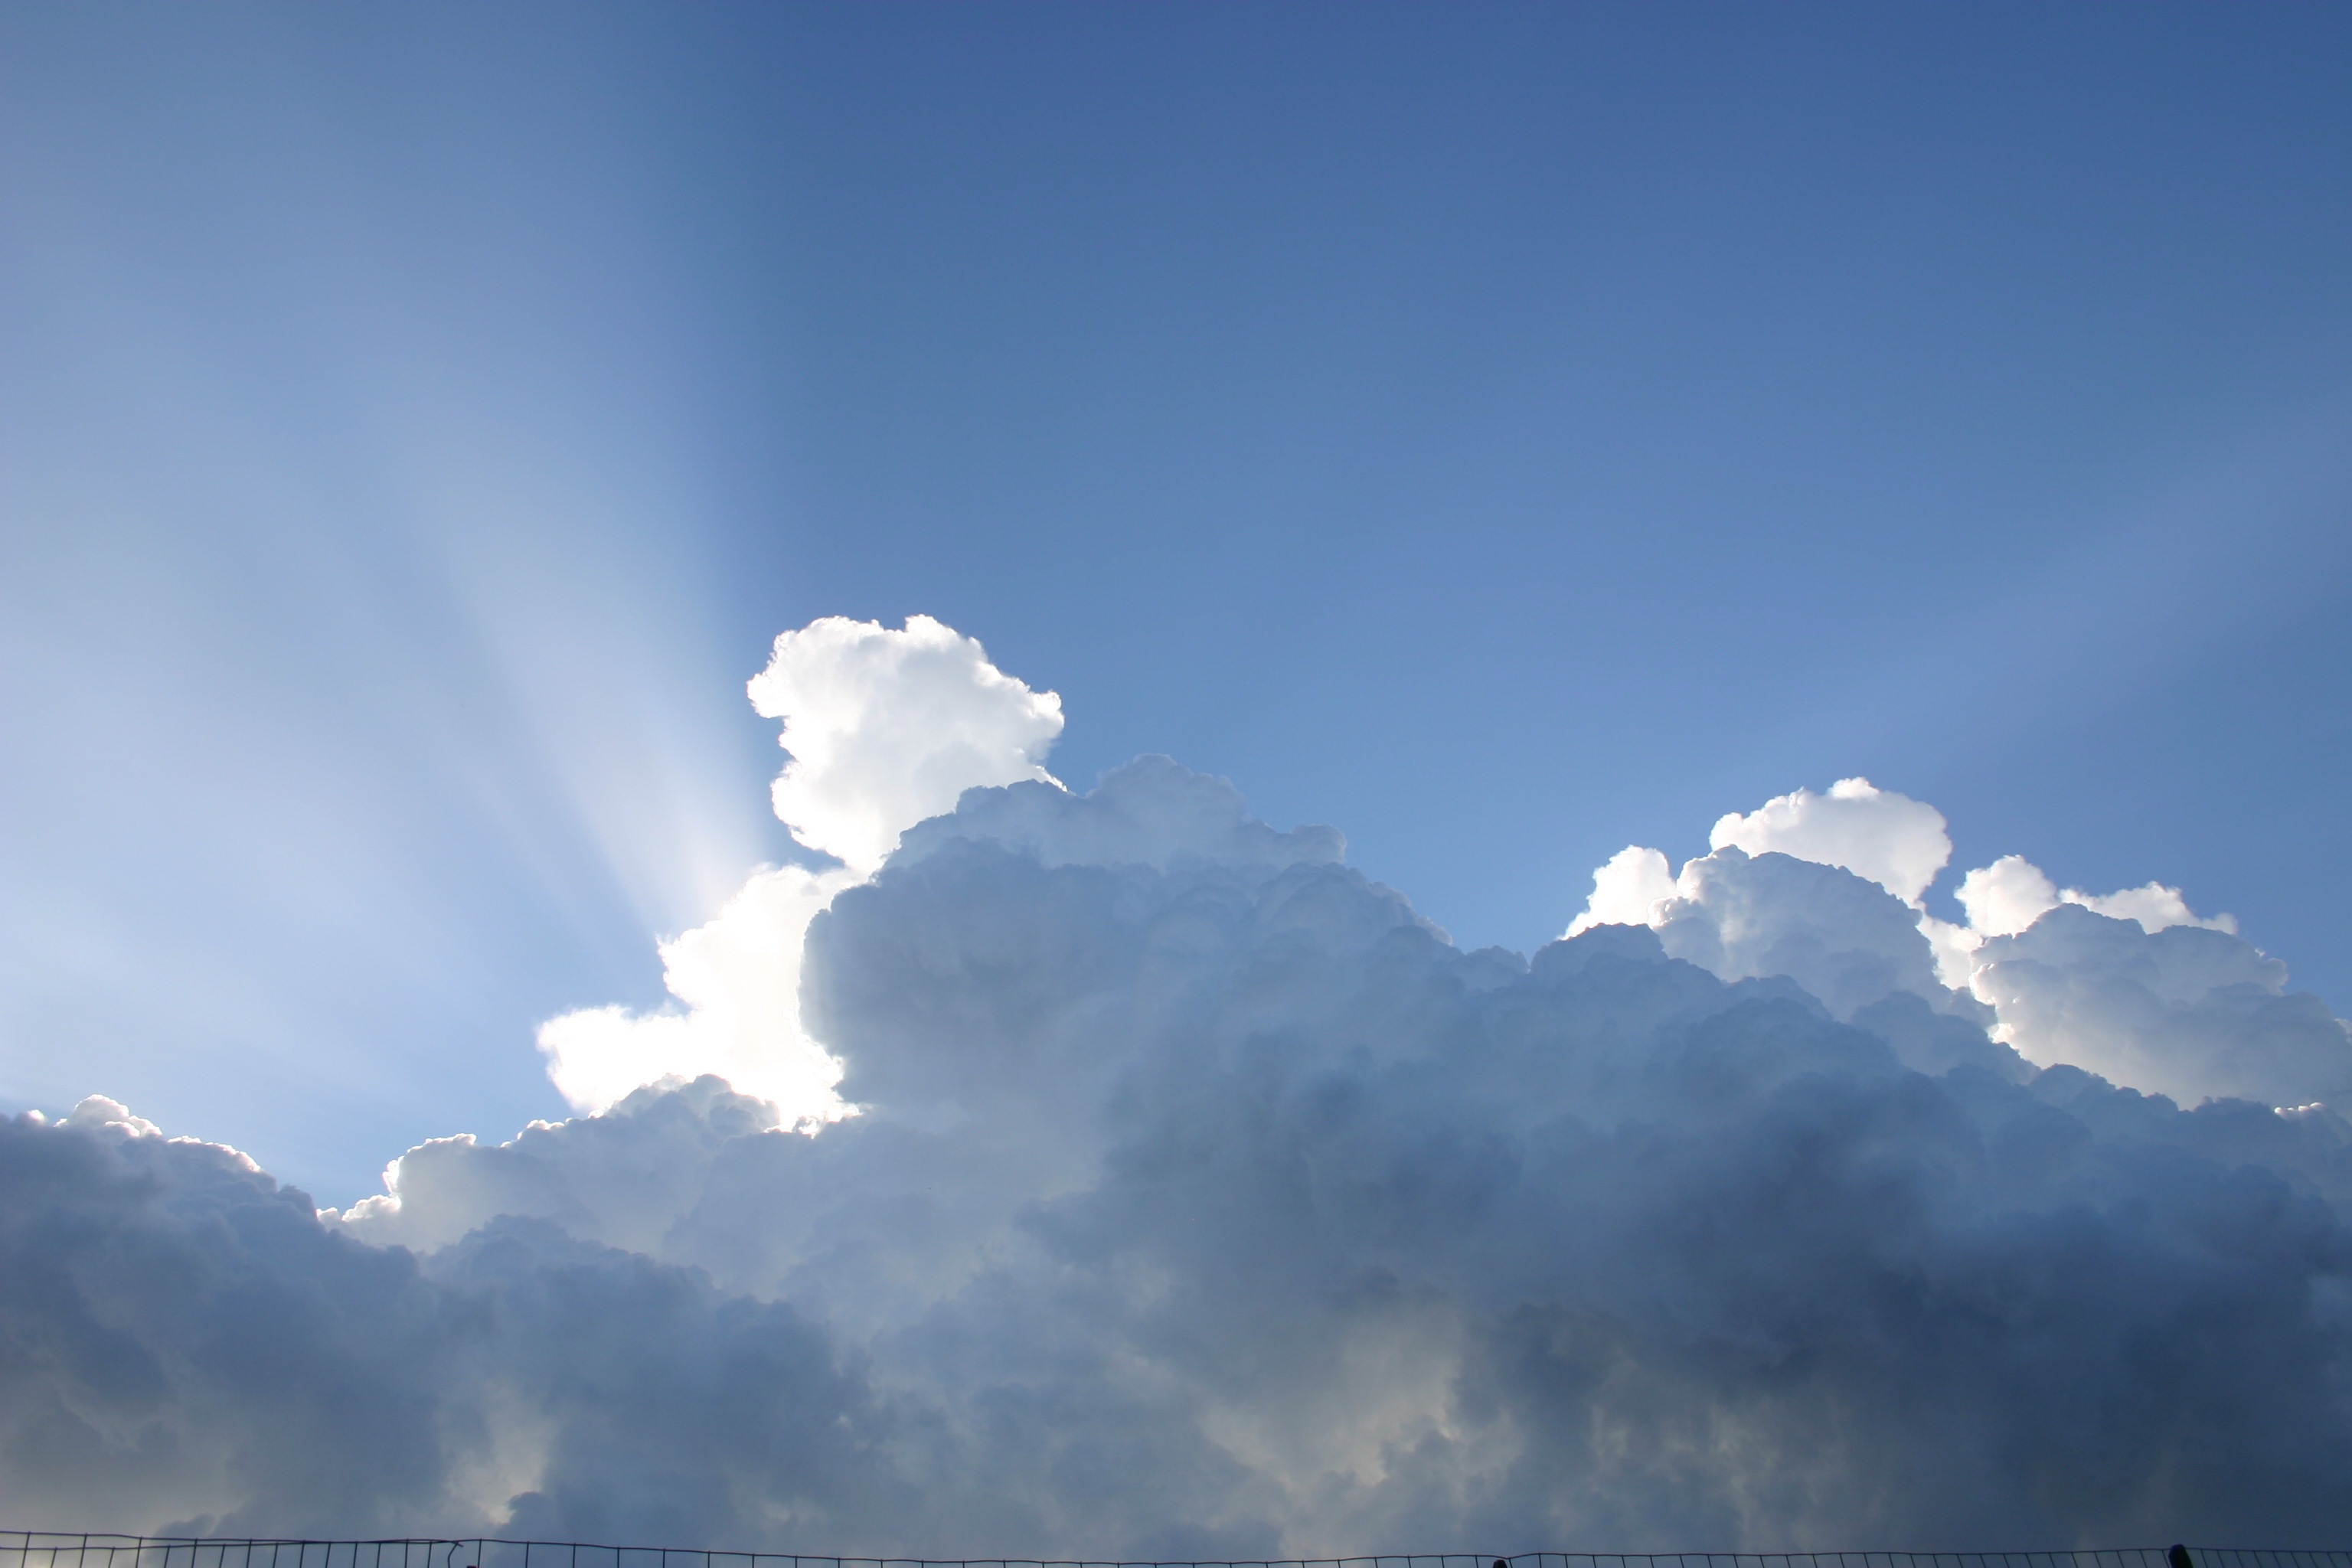
horizon, cloud, sky, sun, sunlight, ray, atmosphere, daytime, cumulus, illuminated, clouds, rays of sunshine, meteorological phenomenon, atmospheric phenomenon, atmosphere of earth